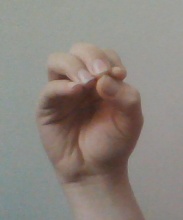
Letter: ha